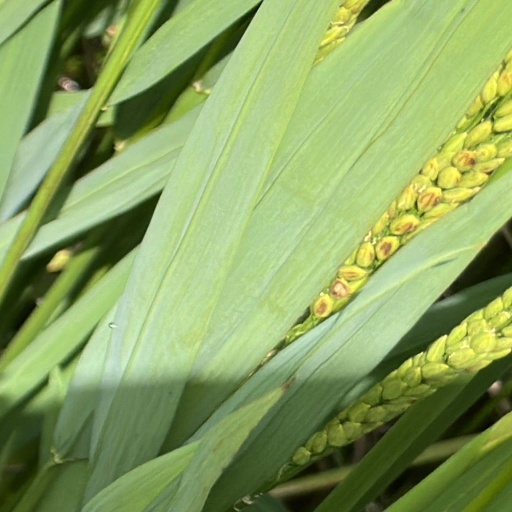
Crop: rice